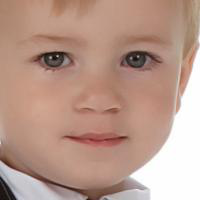
Age group: age 01-10